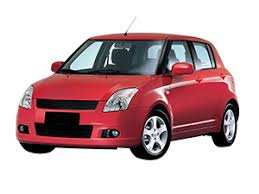
Label: noambulance